St. Johann (Reutlingen)

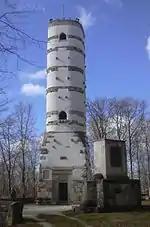
HoheWarte Watch tower

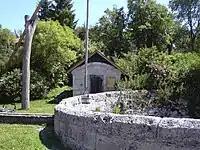
Lonsingen Fountain

The evangelical German pioneer Indian Mission was founded in 1962 and has its headquarter in Lonsingen.